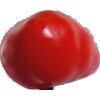
Label: Tomato 2